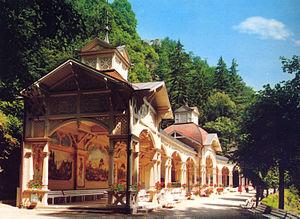
Bad Berneck in Fichtelgebirge: nouvelle colonnade dans le parc thermal
Bad Berneck est une ville de l'arrondissement de Bayreuth, en Bavière. Elle est située sur la rivière Weißer Main, dans le Fichtelgebirge, 13 km au nord de Bayreuth.